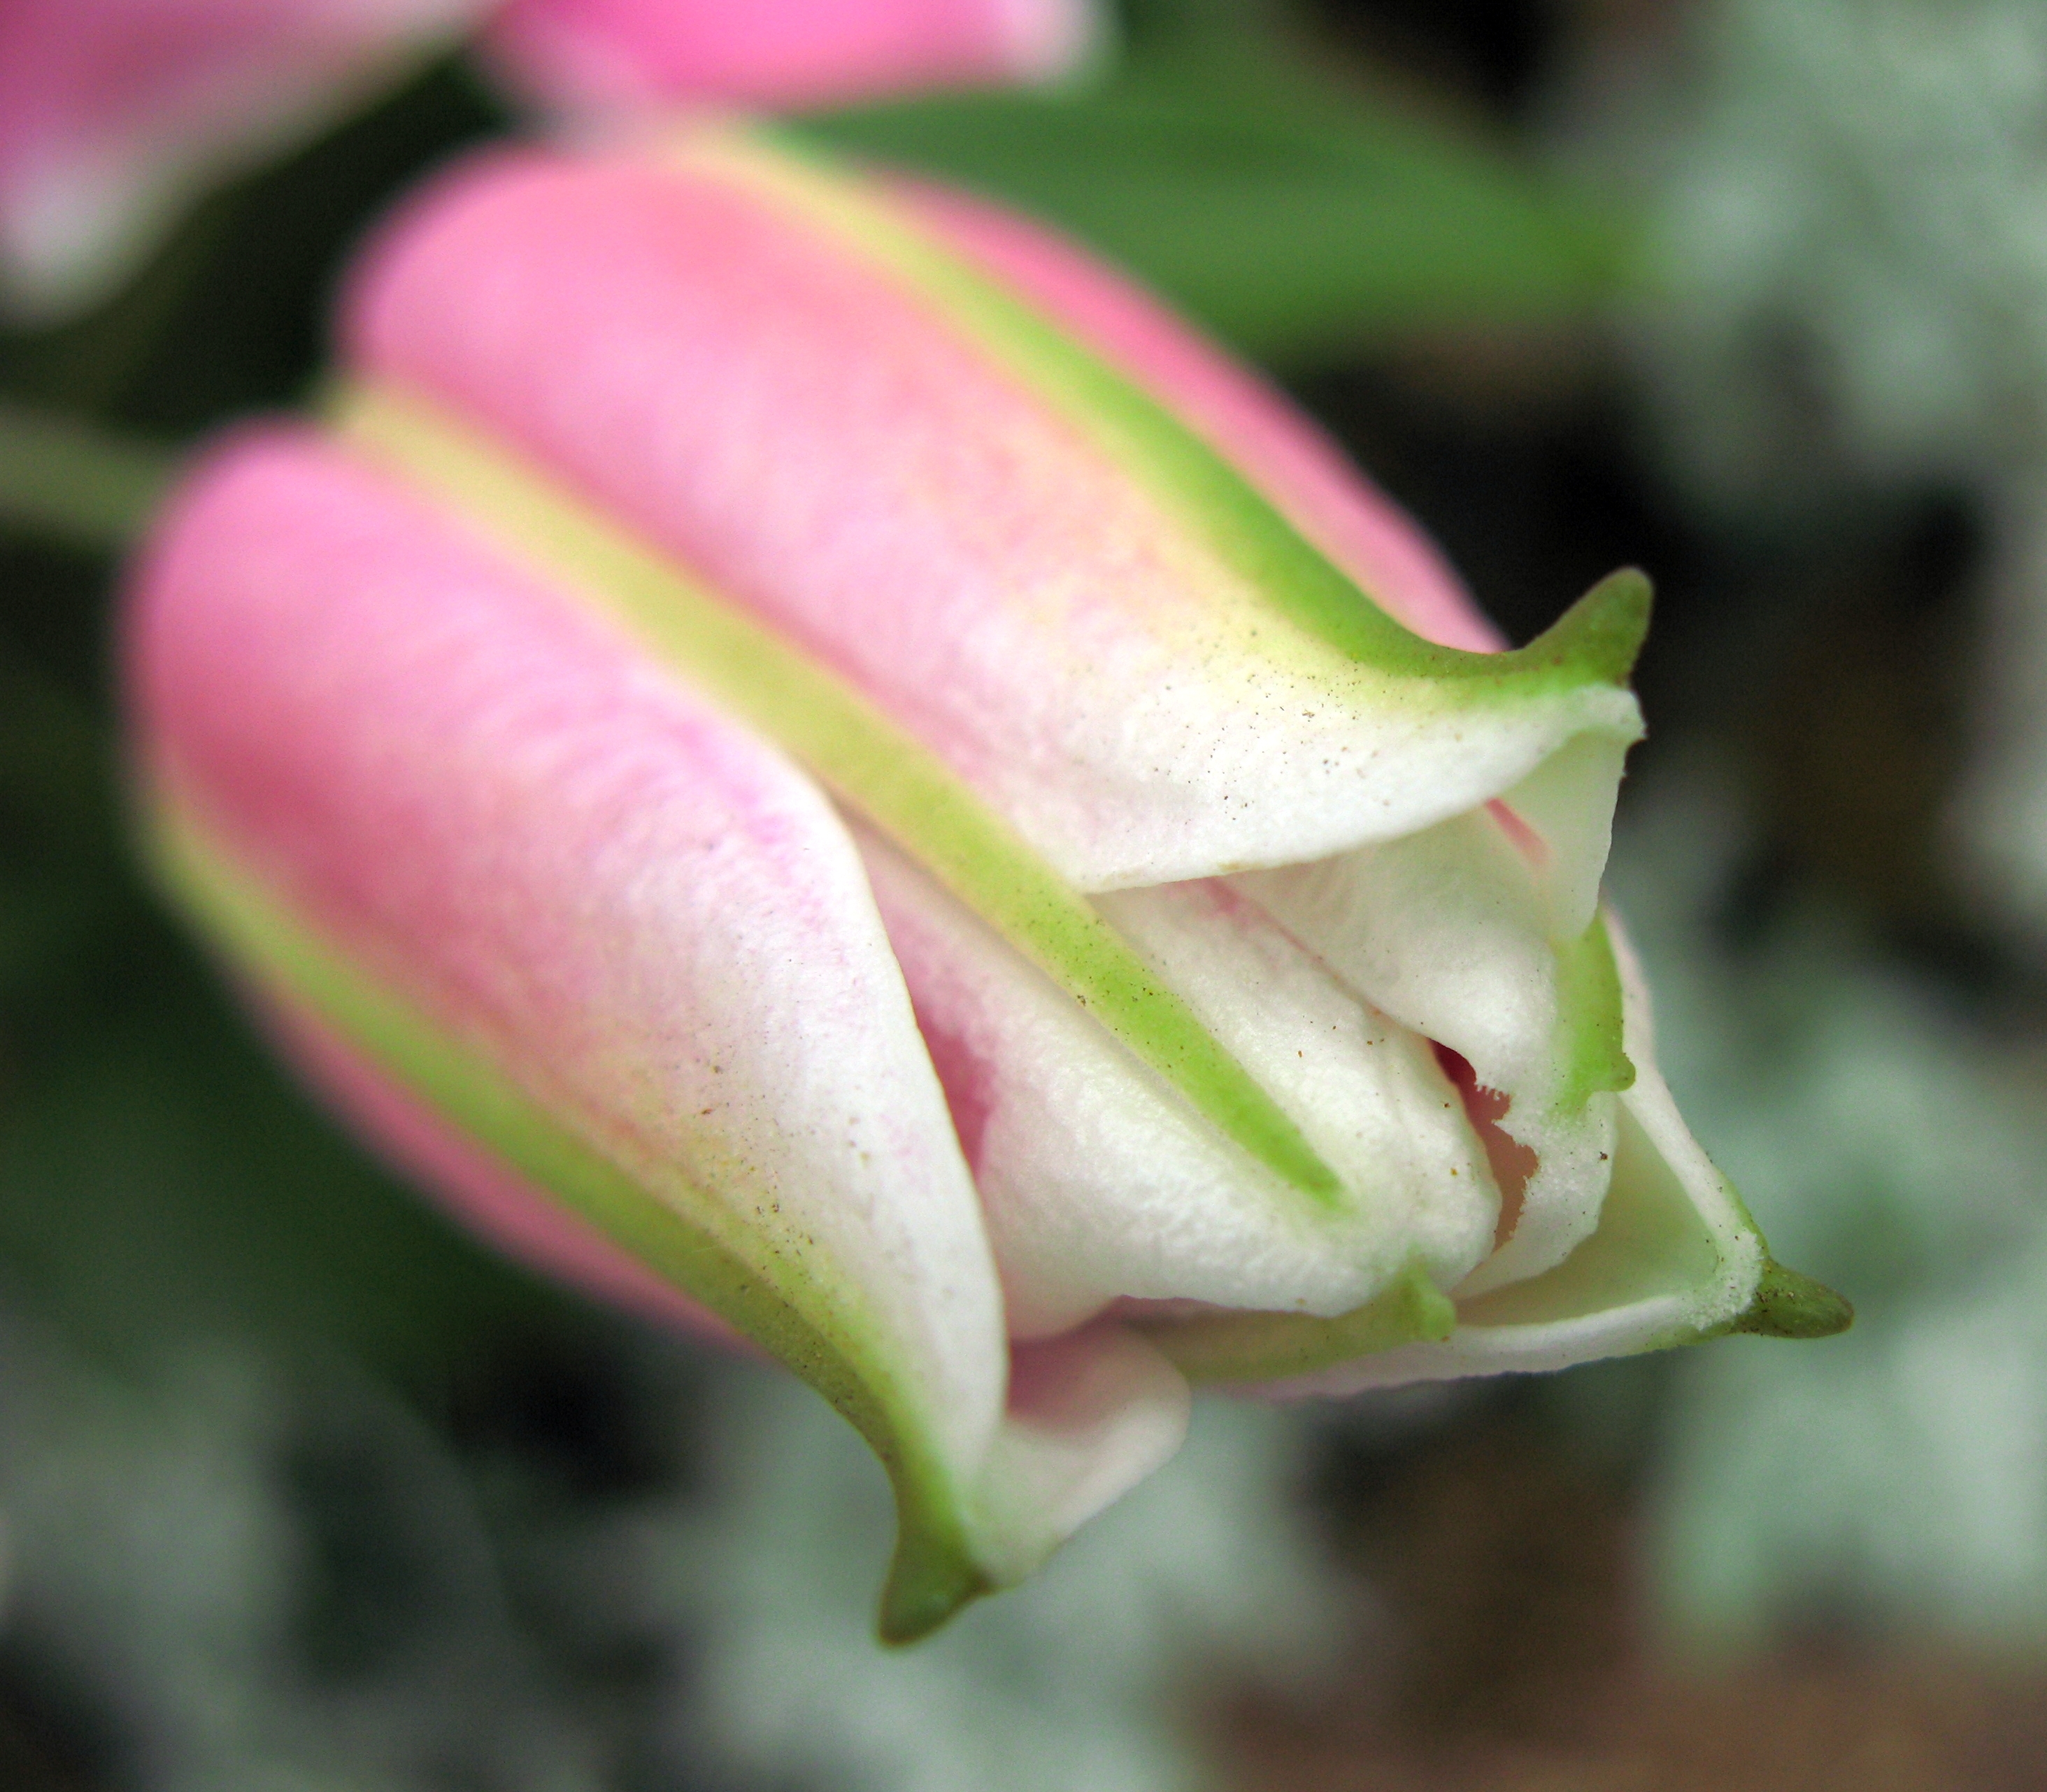
plant, leaf, flower, petal, high, botany, flora, close up, hires, lily, bud, hi, res, lilium, g7, themacrogroup, arum, macro photography, flowering plant, plant stem, land plant